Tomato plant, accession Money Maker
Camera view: bottom (45 deg); turntable rotation: 330 degrees
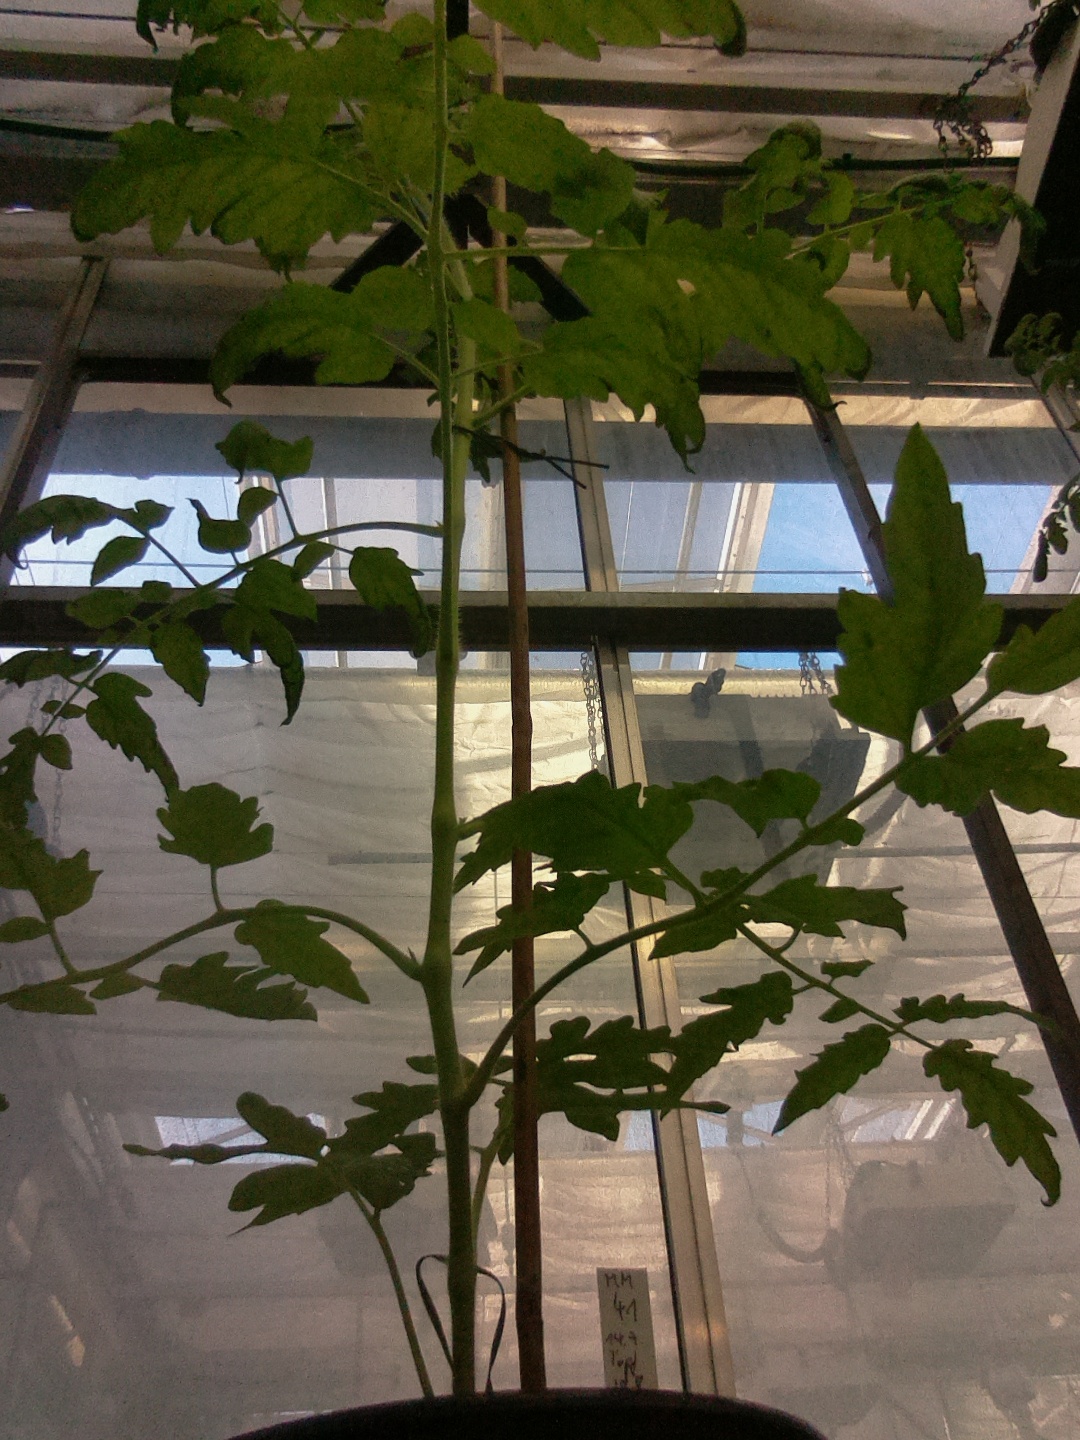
BBCH growth stage 53: 3 inflorescences visible